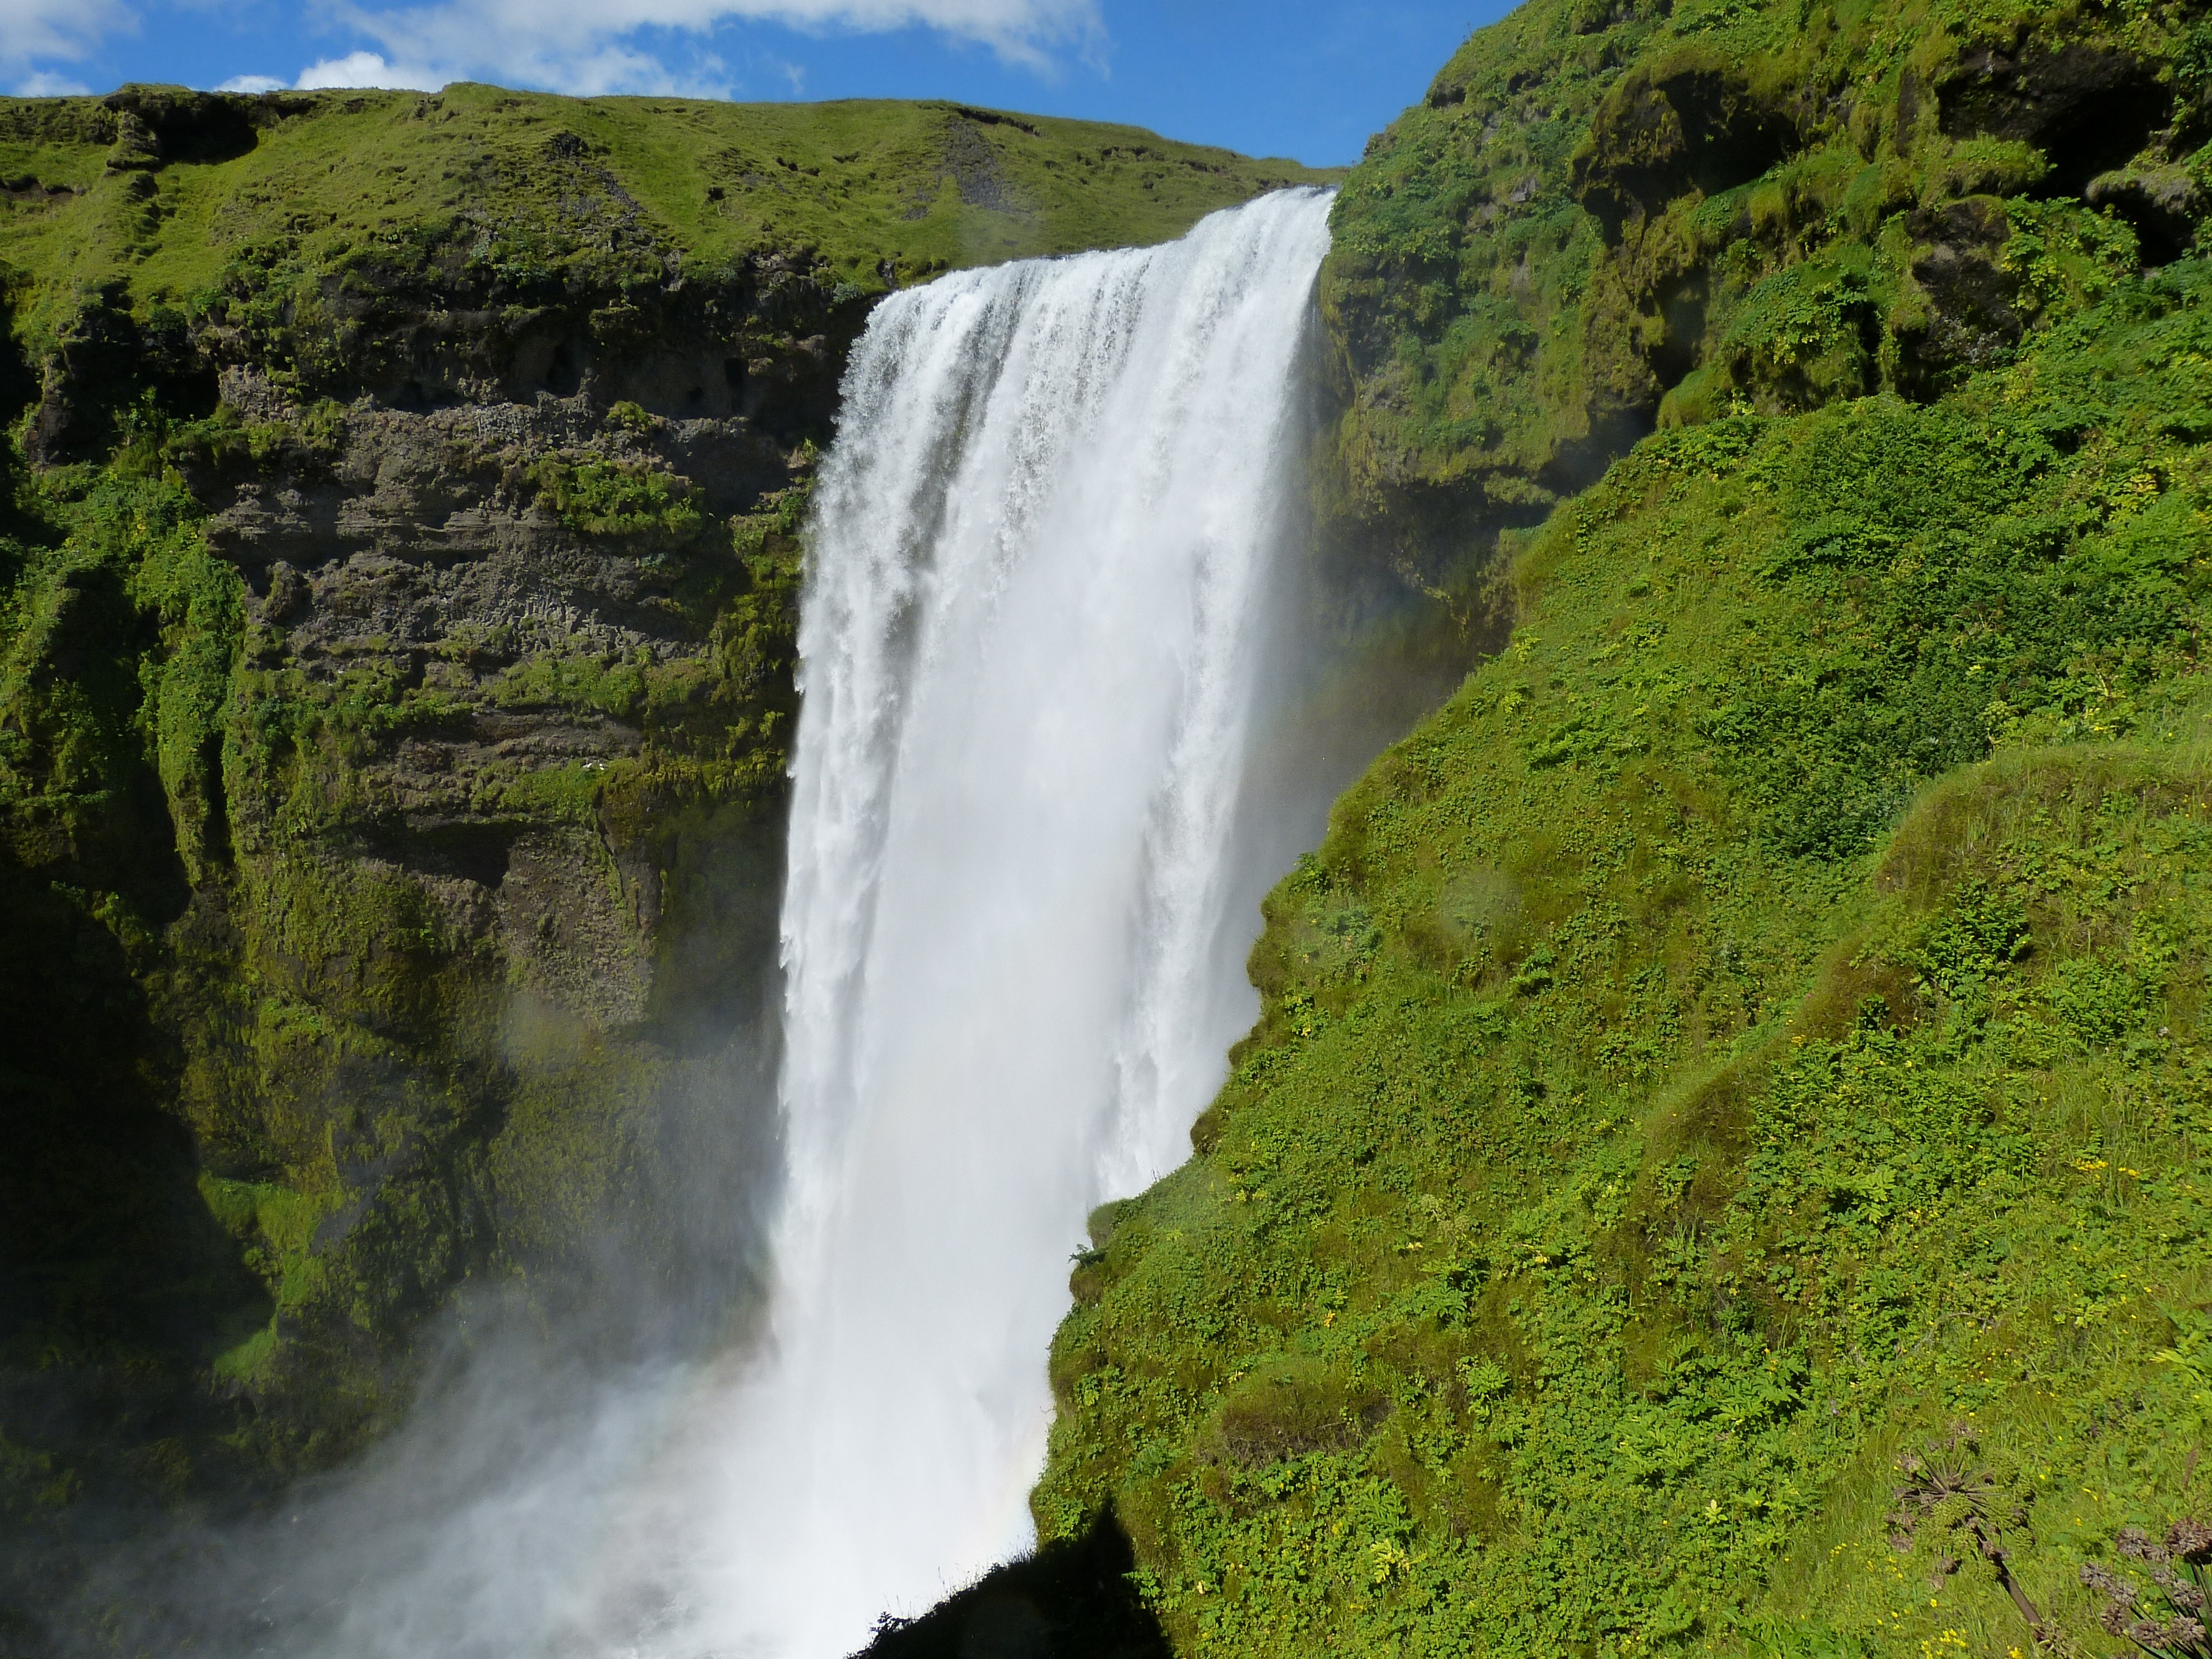
landscape, water, nature, waterfall, cliff, stream, iceland, terrain, body of water, skogafoss, ravine, wasserfall, water feature, watercourse, bila, enormous, impressive